Forced labor of Germans after World War II

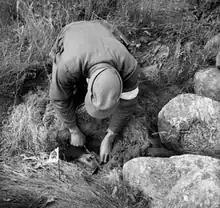
German soldier clearing a mine near Stavanger, Norway, August 1945

The largest group of forced laborers in the Soviet Union consisted of several million German prisoners of war (POWs). Most German POW survivors of the forced labor camps in the Soviet Union were released in 1953.